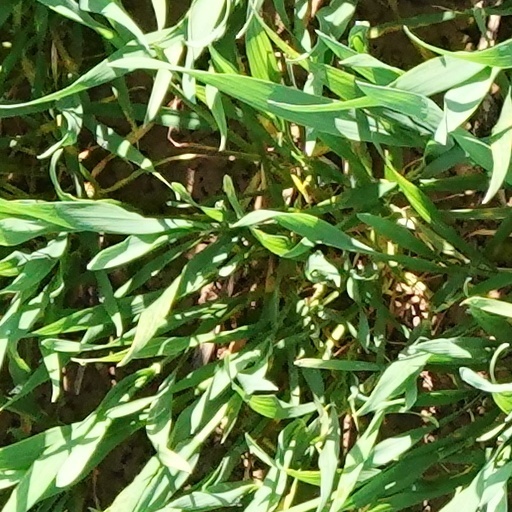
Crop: wheat